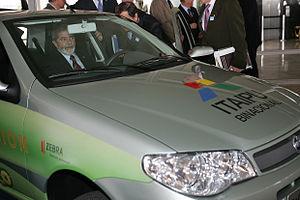
La Fiat Palio Elétrico est une version de la gamme Fiat Palio Weekend brésilienne, présentée en 2009, conçue et réalisée en collaboration avec l'entreprise d'électricité brésilienne Itaipu Binational et la société suisse KWO. L'étude a débuté en 2006 et lors de sa présentation officielle en présence du Président de la République du Brésil, Lula, les 21 exemplaires fabriqués étaient en service auprès de la compagnie électrique dans les villes de São Paulo, Rio de Janeiro, Belo Horizonte, Curitiba et Foz do Iguaçu.